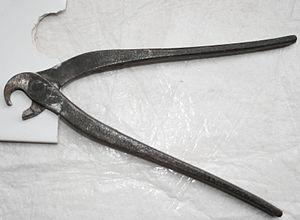
Une pince perroquet pour briser les trous et les courbes de la tuile Español: Un loro alicates para romper los agujeros y las curvas en azulejo Türkçe: Bir papağan pense kiremit delikler ve eğrileri kırılmak Polski: Szczypce papuga złamać dziury i krzywe w płytkach
Une pince de carreleur est une « grignoteuse », c'est-à-dire une paire de pinces dont les mâchoires ont la forme d'un bec de perroquet.